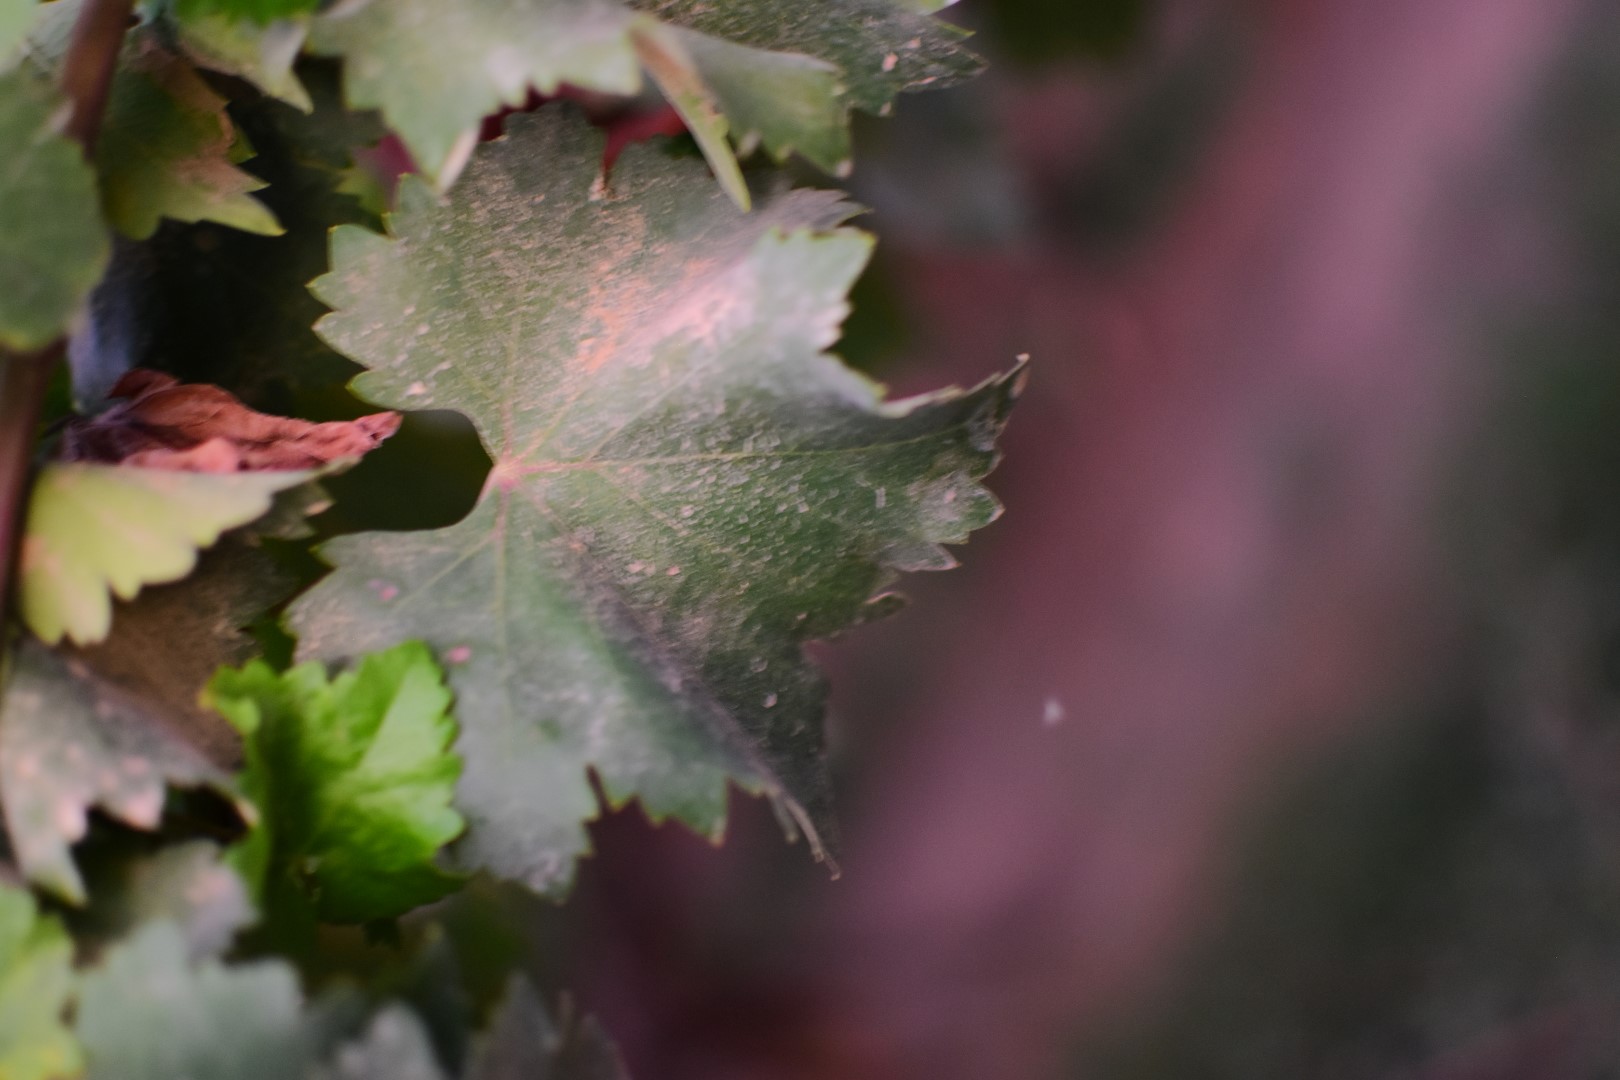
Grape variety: Shdah